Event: Typhoon Ruby
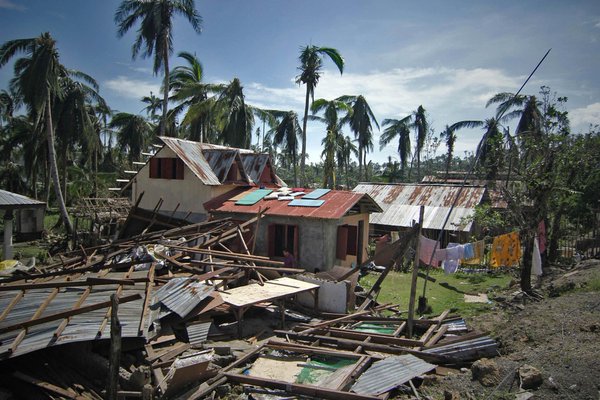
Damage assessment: damage